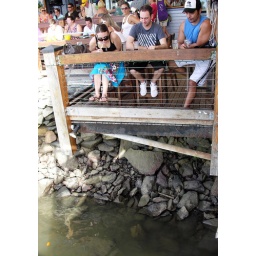
Bar patrols relaxing beside water and watching for fish in Port Douglas.